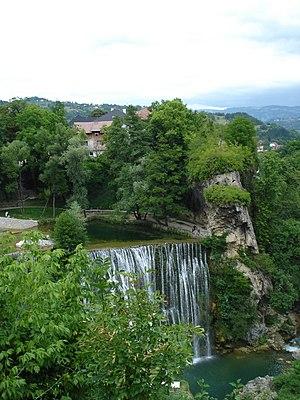
Cet article recense les sites inscrits au patrimoine mondial en Bosnie-Herzégovine.
Selon la Loi sur la protection de la nature promulguée en 1965, les aires protégées de Bosnie-Herzégovine sont réparties en 9 catégories : les réserves naturelles intégrales, les réserves naturelles gérées, les parcs nationaux, les réserves spéciales, les réserves de paysages naturels, les espèces de plantes, les espèces animales, les monuments naturels et les monuments commémoratifs. En 2003, la catégorie des monuments naturels commémoratifs a disparu et, en 2008, celle des parcs naturels a été créée.